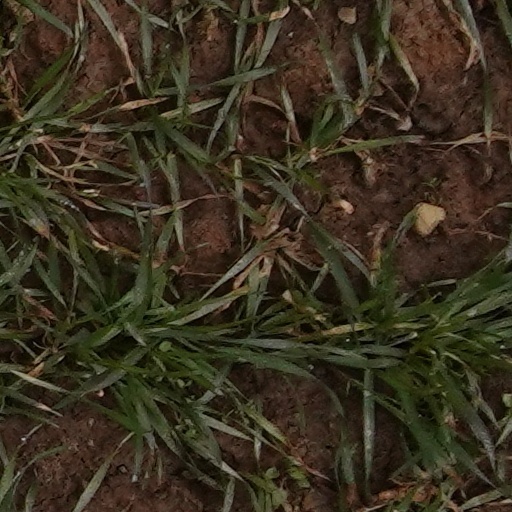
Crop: wheat